Glass flute

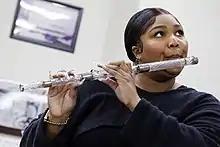
Artist Lizzo playing a crystal flute once owned by James Madison

A glass flute or crystal flute is a glass instrument briefly popular in the early 19th century. They are an unusual variety of the Western concert flute designed to preserve pitch and tone during temperature change better than the wood and ivory flutes available at the time of their manufacture. Most were made by Claude Laurent, a French craftsman and clockmaker who patented the leaded crystal glass flute in 1806. They became obsolete after metal flutes were produced. Other than sounding more consistent at differing temperatures, glass flutes are similar in tone to contemporary wooden and ivory flutes.